John Winthrop Hackett

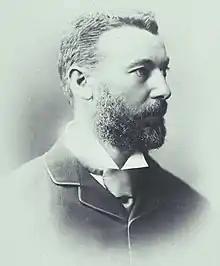
Hackett at the 1898 Australasian Federal Convention.

In 1894, Hackett was elected to the Legislative Council as representative of the south-western province, and held this seat until his death. He was a delegate to the 1891 and 1897 Federal conventions, and was appointed a member of the constitutional committee. He was asked to join more than one ministry, but had to decline as it was impossible for him to add to the work he was already doing. He was also of the opinion that, as a newspaper editor, he would no longer be able to speak with the same freedom if he were in office. He advocated women's suffrage, and Western Australia was one of the early jurisdictions to give women the vote. He also strongly supported Forrest in his development policy, in the building of the pipe line to the goldfields, and the making of Fremantle harbour. He was interesting himself very much in the Perth public library, museums, and national gallery of which he became president, and also in the proposed university. He was a prominent member of the Church of England, holding the offices of registrar of the Diocese of Perth and chancellor of St George's Cathedral. He declined a knighthood in 1902 but accepted it in 1911, and two years later was created KCMG.